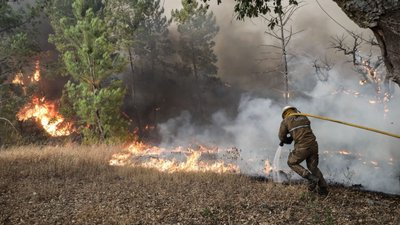
Fire: yes
Smoke: yes